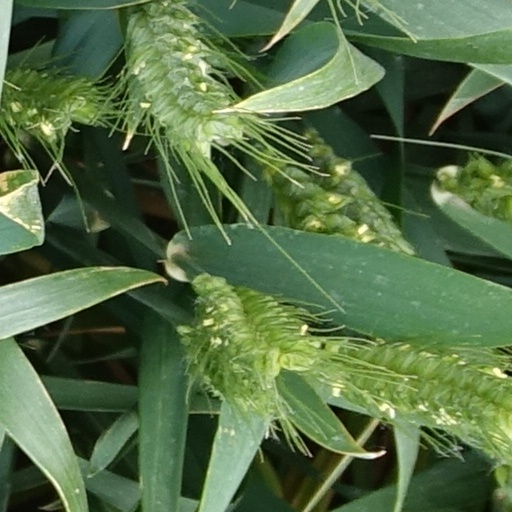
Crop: wheat